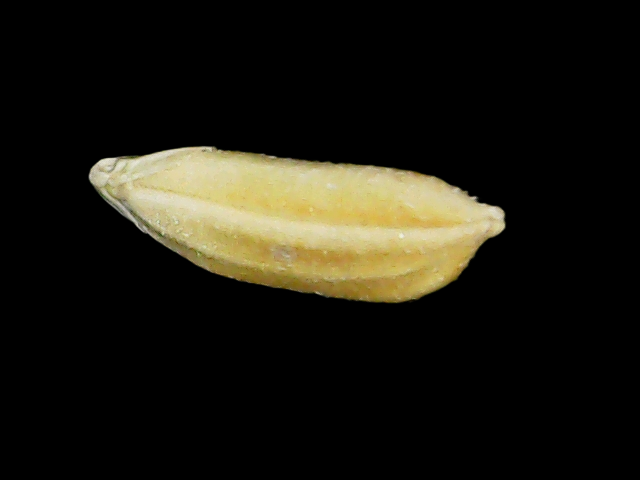
Rice variety: Bd95